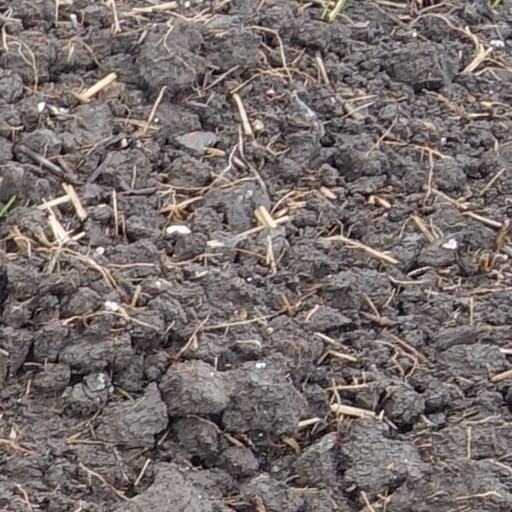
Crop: wheat